Revolver

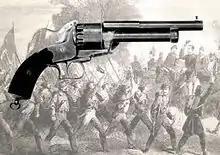
The LeMat Percussion Revolver, with 9 revolving chambers firing bullets and a center shotgun barrel firing lead shot, was used by the Confederate troops in the American Civil War.

In 1889, Colt introduced the Model 1889, the first double action revolver with a "swing-out" cylinder, as opposed to a "top-break" or "side-loading" cylinder. Swing-out cylinders quickly caught on, because they combined the best features of earlier designs. Top-break actions had the ability to eject all empty shells simultaneously and exposed all chambers for easy reloading, but having the frame hinged into two halves weakened the gun and negatively affected accuracy due to the lack of rigidity. "Side-loaders", like the earlier Colt Model 1871 and 1873, had a rigid frame, but required the user to eject and load one chamber at a time as they rotated the cylinder to line each chamber up with the side-mounted loading gate. Smith & Wesson followed seven years later with the Hand Ejector, Model 1896 in .32 S&W Long caliber, followed by the very similar, yet improved, Model 1899 (later known as the Model 10), which introduced the new .38 Special cartridge. The Model 10 went on to become the best selling handgun of the 20th century, at 6,000,000 units, and the .38 Special is still the most popular chambering for revolvers in the world. These new guns were an improvement over the Colt 1889 design since they incorporated a combined center-pin and ejector rod to lock the cylinder in position, whereas the Colt 1889 did not use a center pin and the cylinder was prone to move out of alignment.